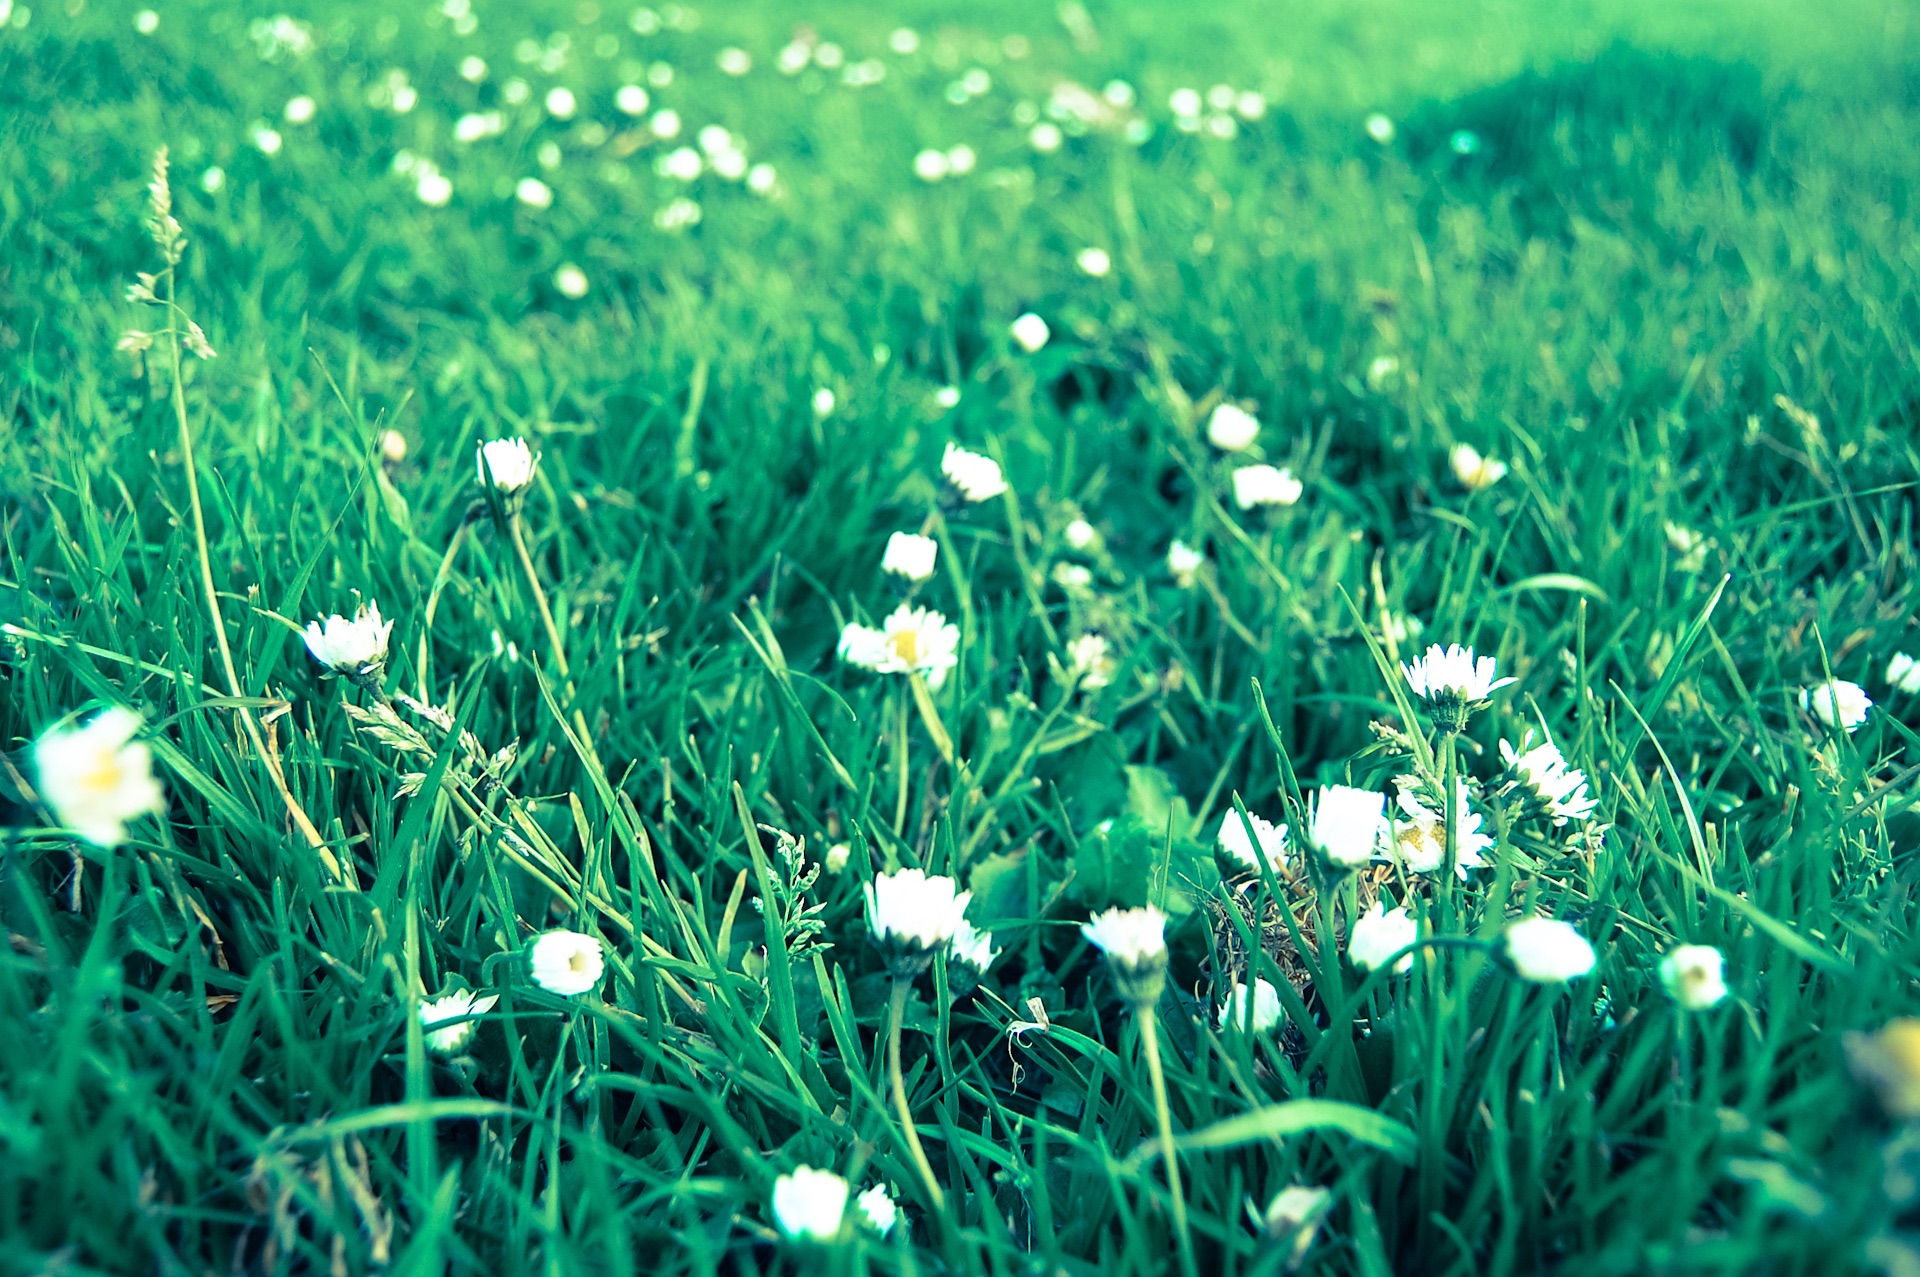
nature, grass, plant, field, lawn, meadow, prairie, sunlight, leaf, flower, green, pasture, flora, wildflower, grassland, habitat, macro photography, flowering plant, grass family